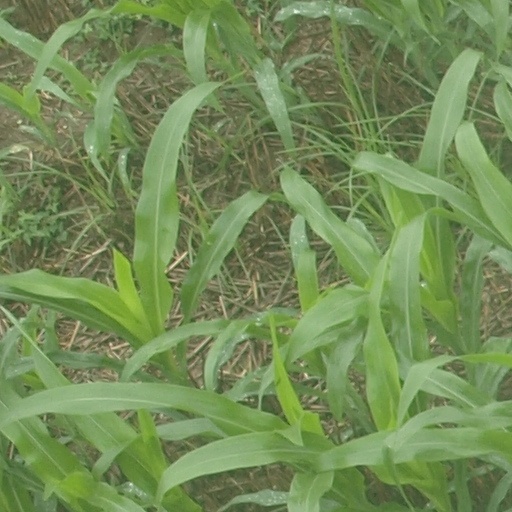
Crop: maize; corn